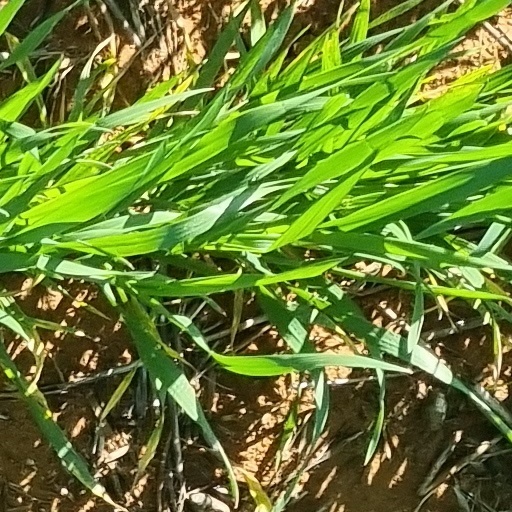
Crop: wheat